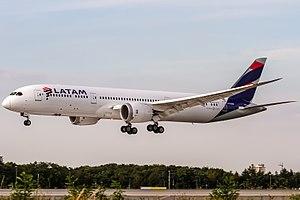
LATAM Airlines Chile anciennement LAN Airlines S.A. est une compagnie aérienne chilienne, membre de l'alliance Oneworld. Elle assure des vols intérieurs et internationaux sur trois continents depuis son principal hub à l'aéroport international Arturo-Merino-Benítez. Elle a fusionné en 2016 avec la compagnie brésilienne TAM pour former la nouvelle compagnie LATAM.